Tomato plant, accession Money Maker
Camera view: horizontal (90 deg, fisheye); turntable rotation: 180 degrees
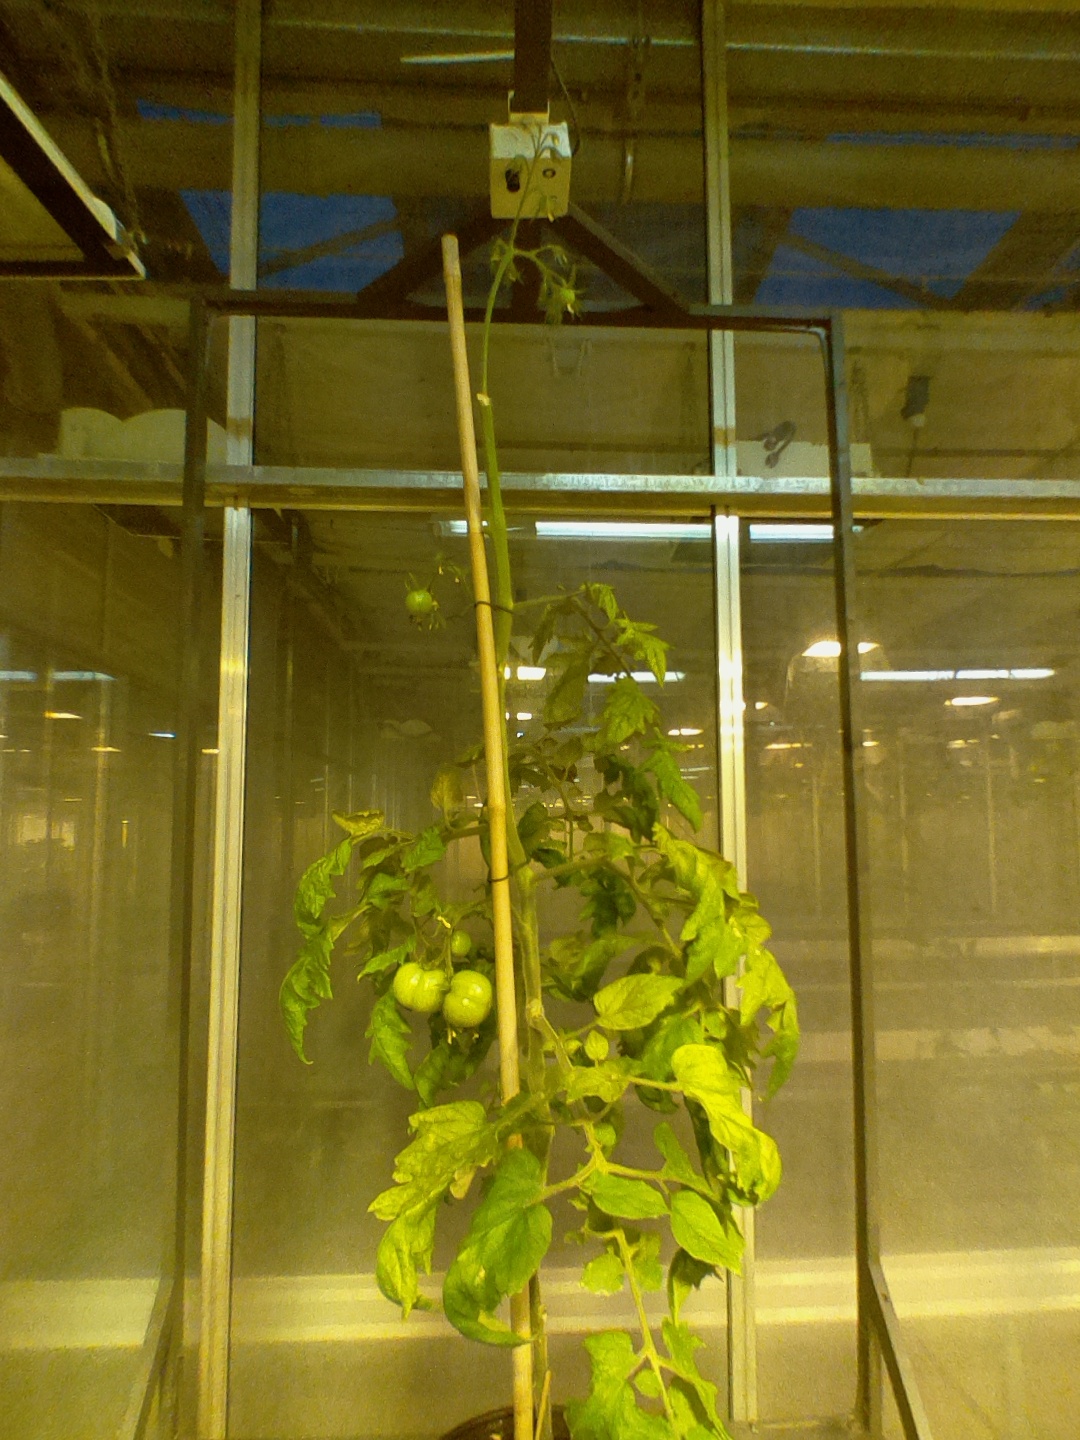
BBCH growth stage 76: 60%-70% of final fruit size